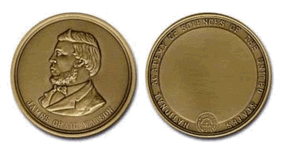
La médaille James Craig Watson Medal a été instituée grâce au legs de James Craig Watson, et est décernée par la National Academy of Sciences américaine pour des contributions à l'astronomie.